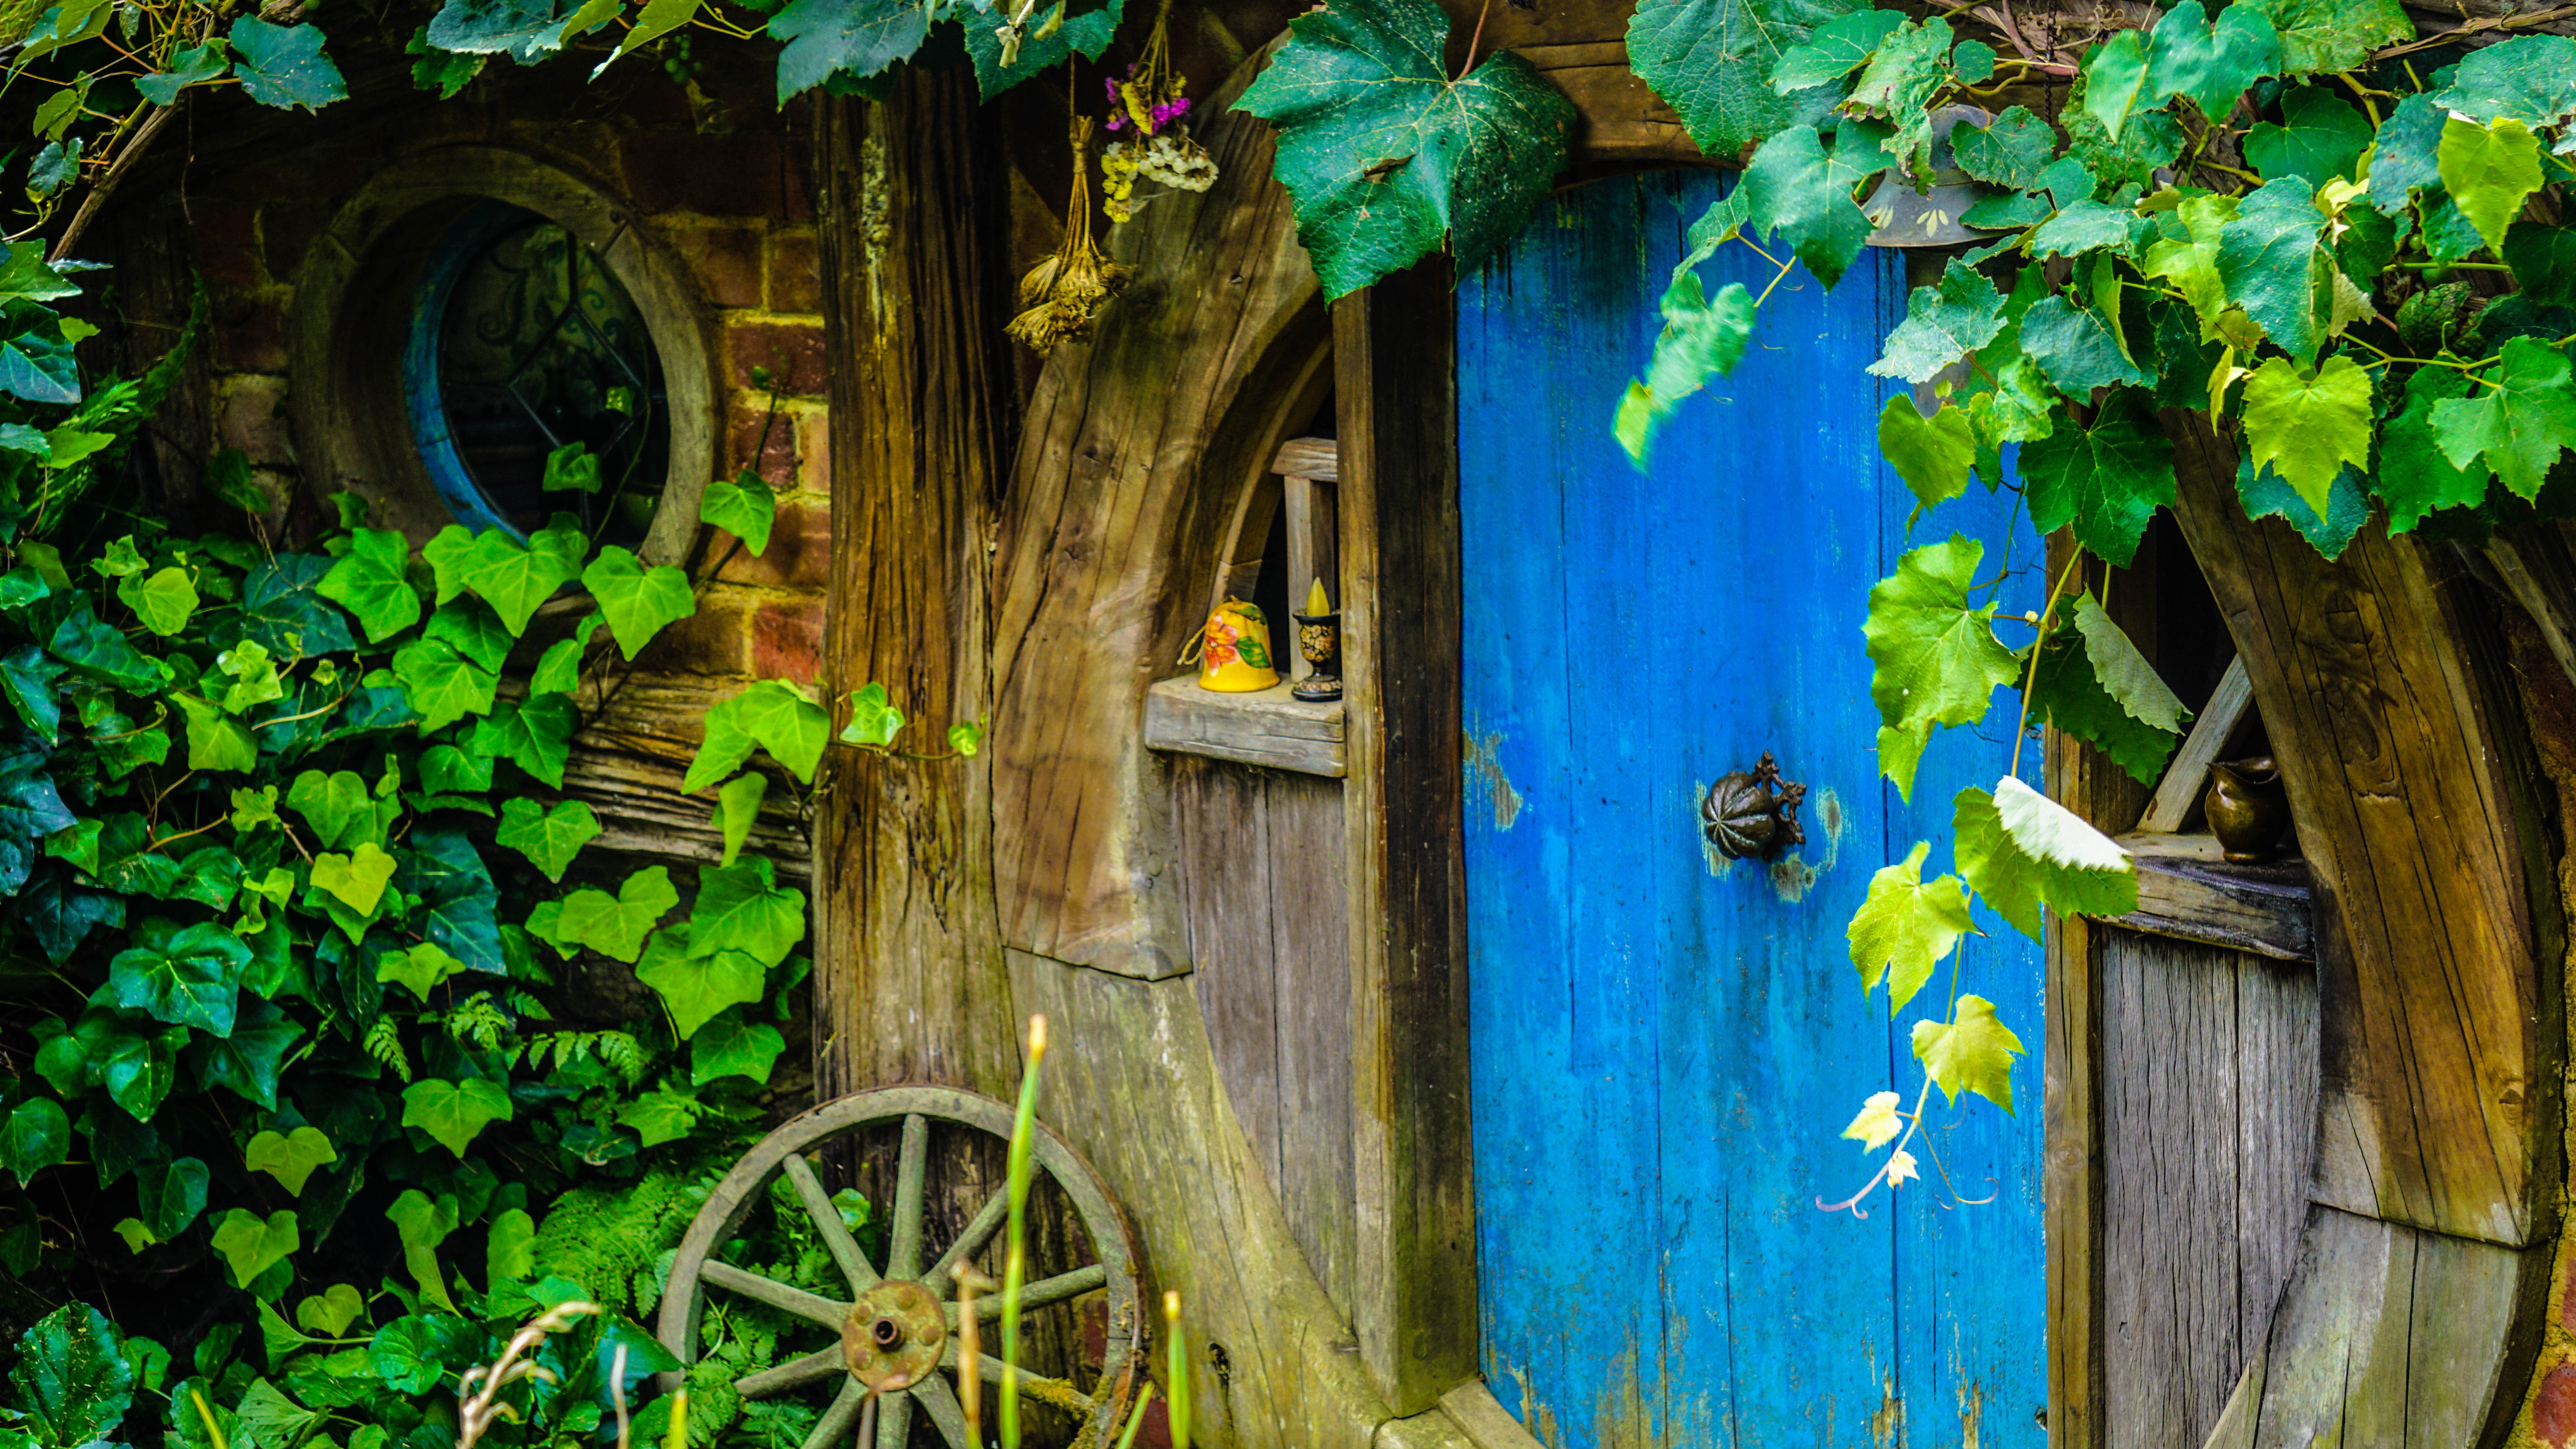
leaf, flower, green, jungle, color, autumn, blue, garden, urban area